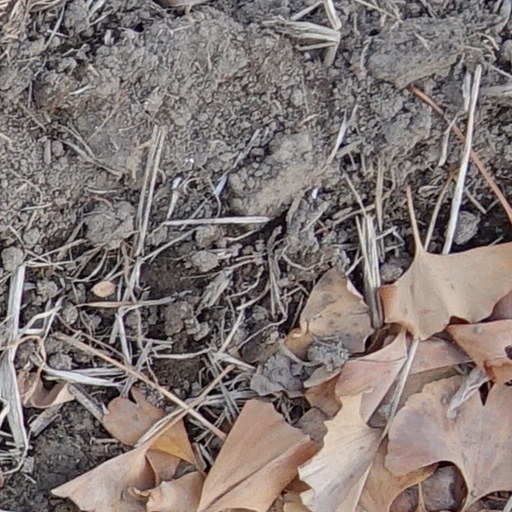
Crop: wheat